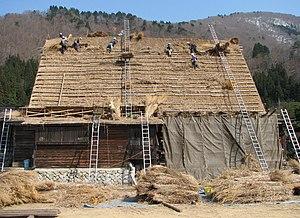
Maison de style gassho-zukuri, village de Ogimachi, Shirakawa-go, préfecture de Gifu, Japon
Les minka sont des maisons japonaises de type traditionnel. Il s'agit d'un groupe d'architecture vernaculaire, construite dans l'un des nombreux styles traditionnels de construction propres à l'architecture japonaise.